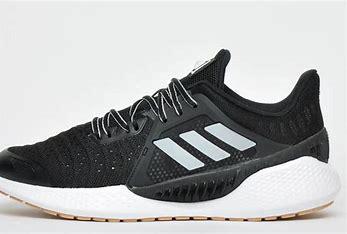
Brand: adidas
Model: Climacool Vent